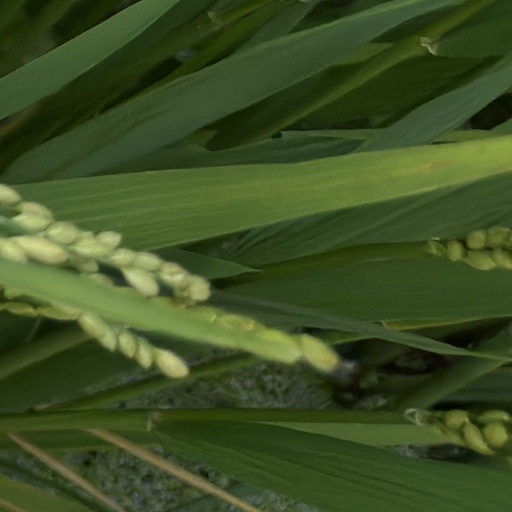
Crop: rice